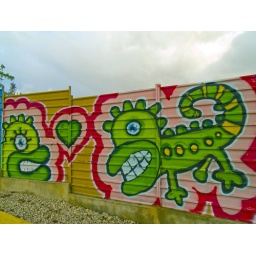
A graffiti in the metal walls surrounding the park near the public library of Seixal.